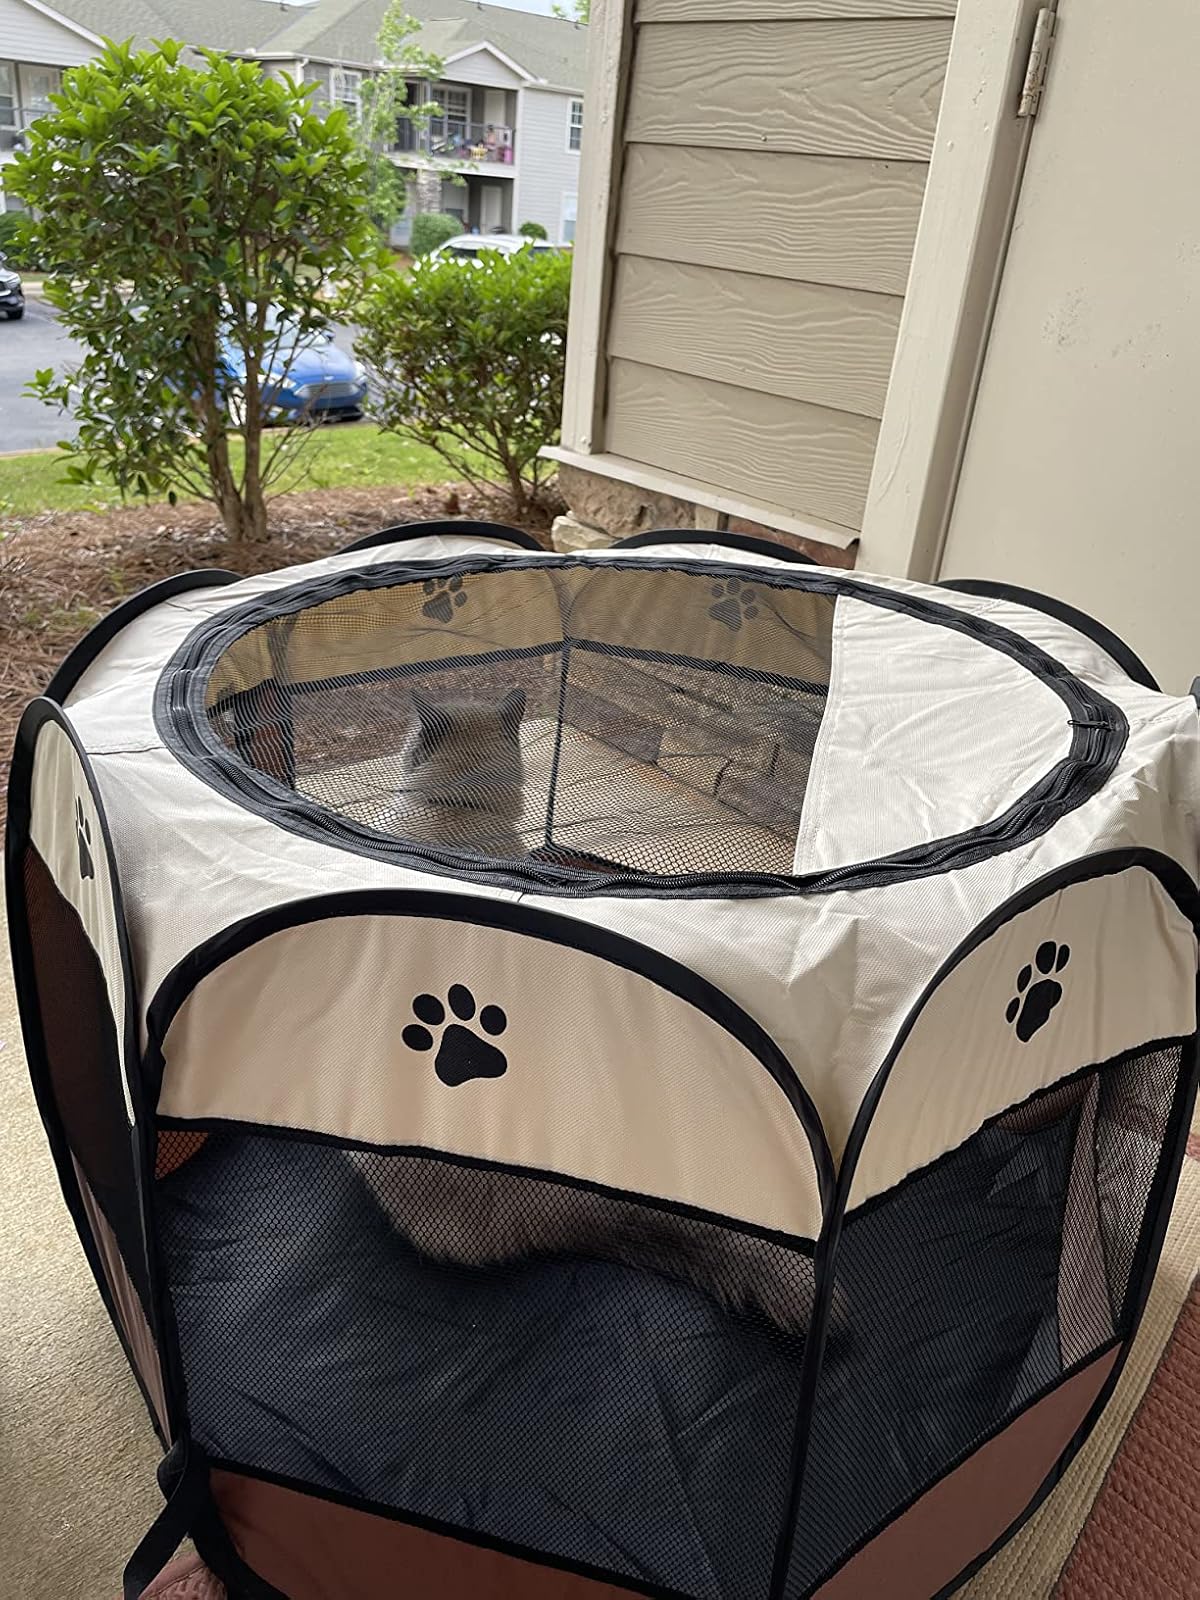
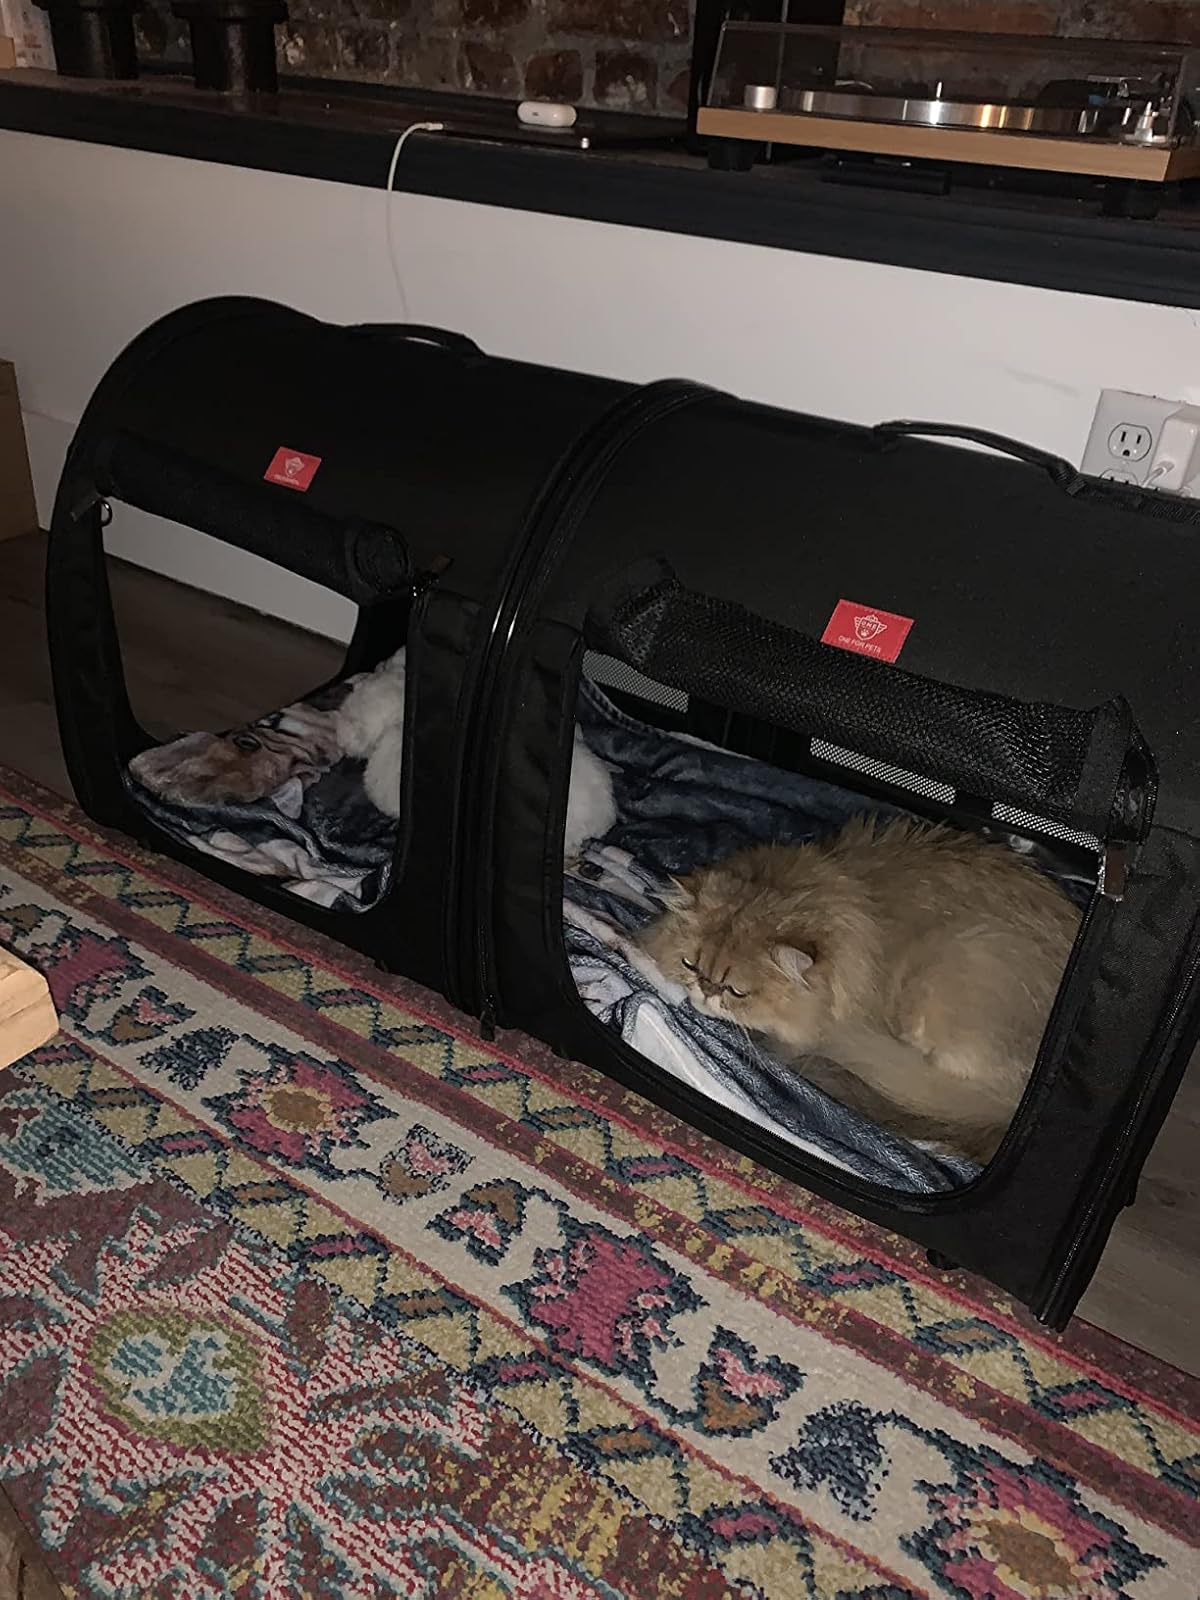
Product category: items_kennel
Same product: no